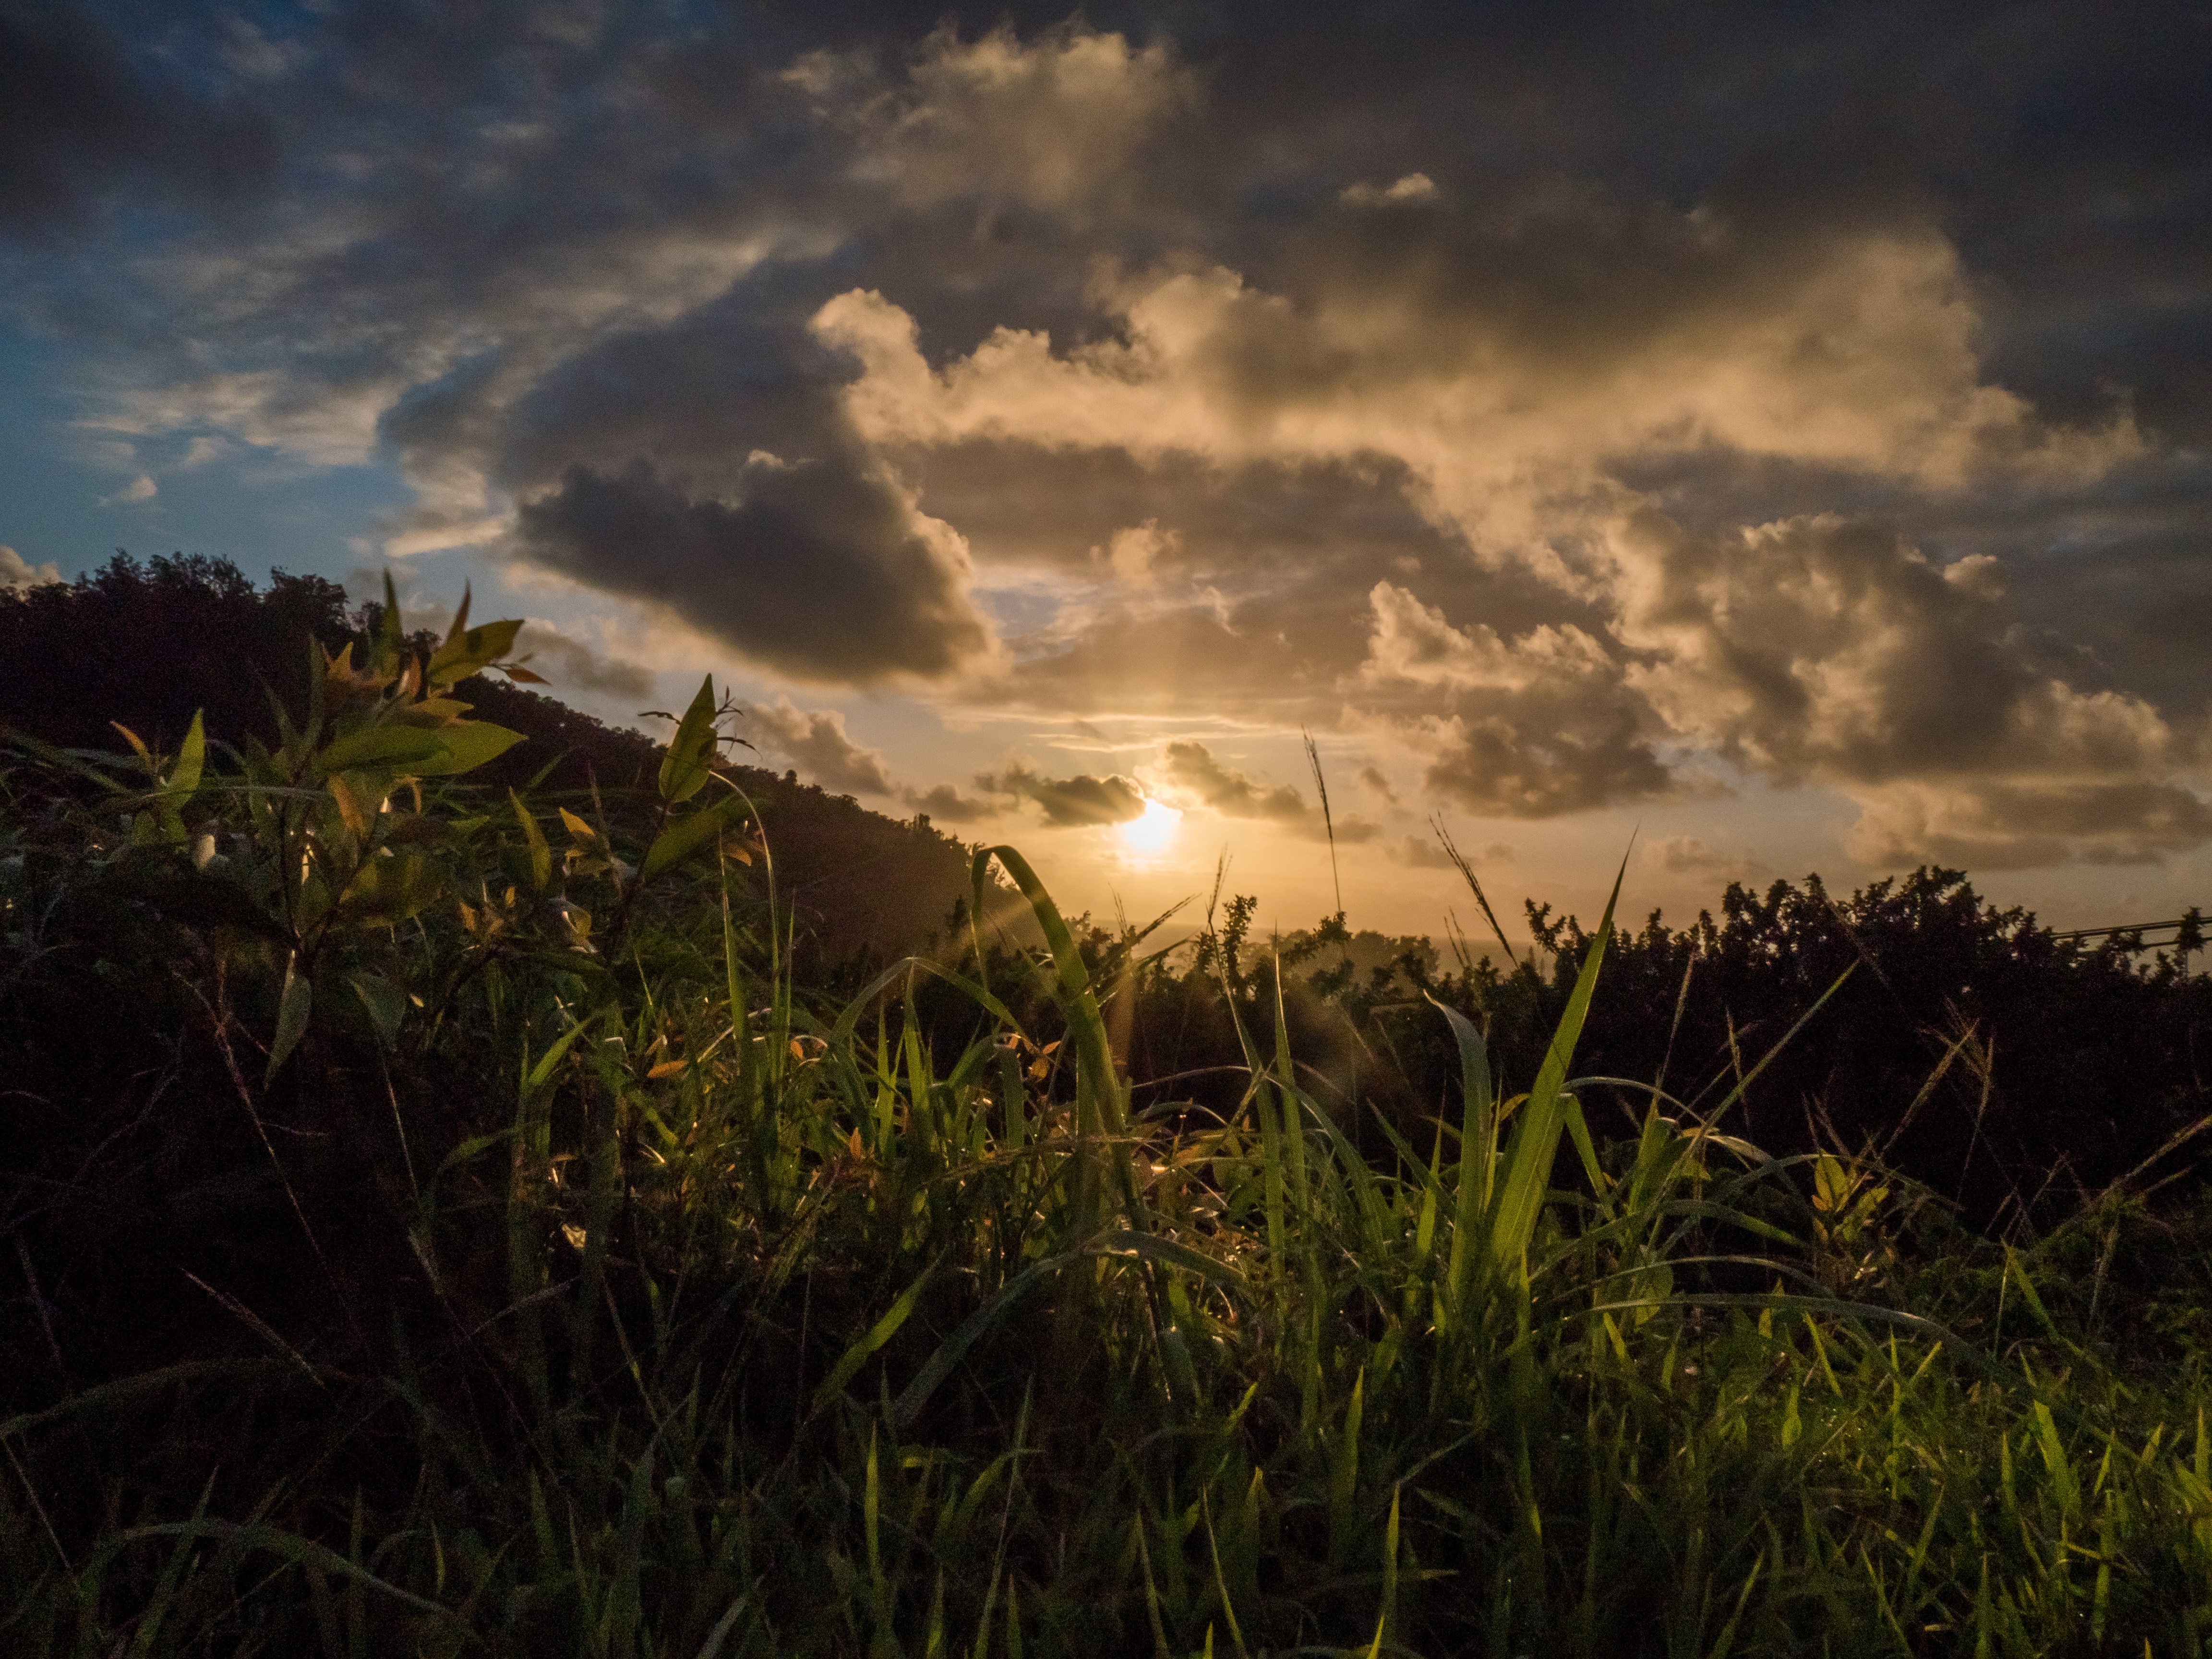
landscape, nature, grass, horizon, light, cloud, sky, sun, sunrise, sunset, field, meadow, prairie, sunlight, morning, hill, dawn, dusk, evening, weather, darkness, rural area, meteorological phenomenon, atmospheric phenomenon, grass family